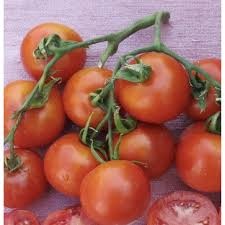
Label: tomato